Rudy Fernández (basketball)

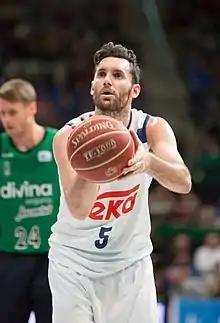
Fernández with Real Madrid in 2016

Rodolfo "Rudy" Fernández Farrés (born 4 April 1985) is a Spanish former professional basketball player who spent the majority of his career for Real Madrid of the Spanish Liga ACB and the EuroLeague. He is a tall swingman. He is a three-time All-EuroLeague Team selection and won the EuroLeague title in 2015, 2018 and 2023. During his stint in the National Basketball Association (NBA), he was an NBA All-Rookie Second Team member.